Sympathetic string

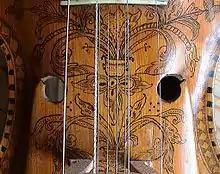
Hardanger fiddle, showing sympathetic strings underneath playing strings

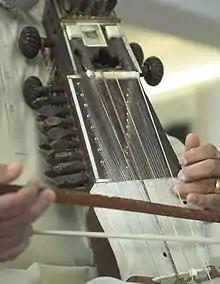
Detail of a sarangi, showing its sympathetic strings under three playing strings

Sympathetic strings or resonance strings are auxiliary strings found on many Indian musical instruments, as well as some Western Baroque instruments and a variety of folk instruments.